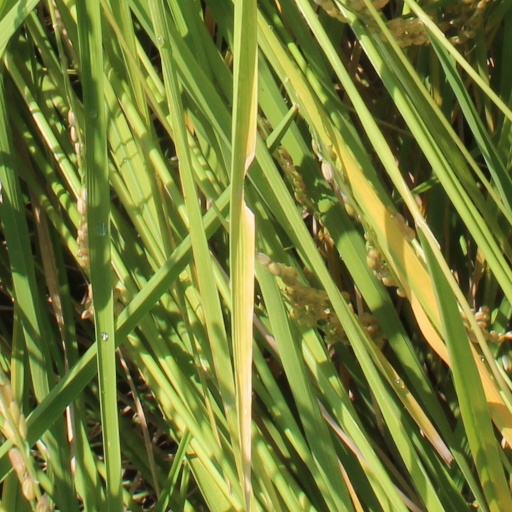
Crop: rice